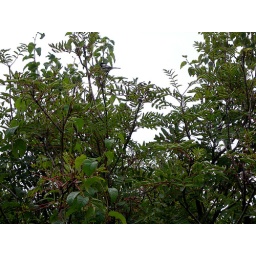
A bird in a tree at South Peak.